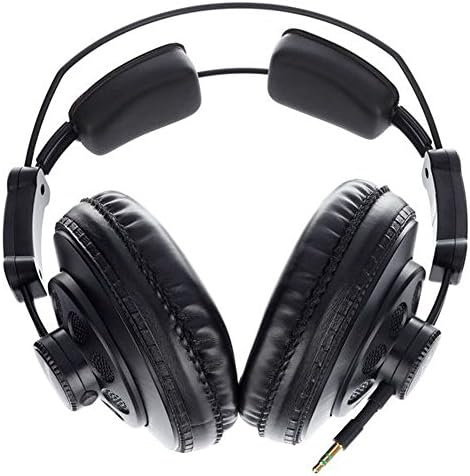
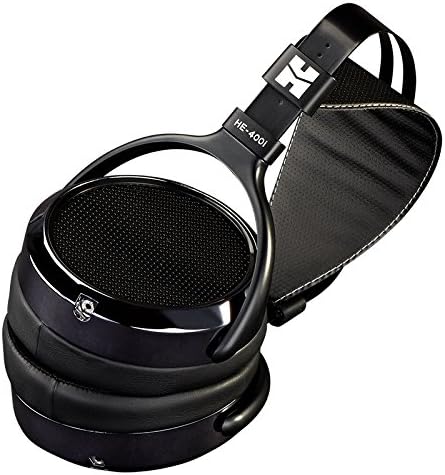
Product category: headphones
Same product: no